Lamborghini Urraco

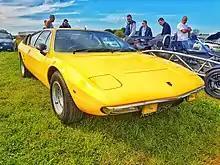
Lamborghini Urraco 2

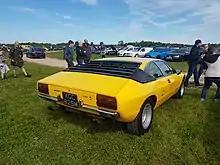
Lamborghini Urraco

The Urraco initially featured a 2-litre single overhead cam crossplane V8. The later 2.5-litre and 3-litre V8s employed dual overhead cams.